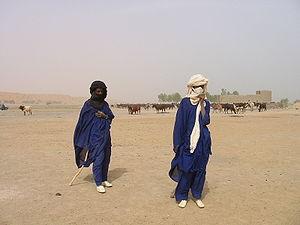
Eleveurs Peuls du Gourma, au sud de Gao, au Mali.
Les Peuls, appelés aussi Foulani, Fulbhés, Fulfulde, Pular ou encore Fellata selon les pays, sont un peuple traditionnellement pasteur établi dans toute l'Afrique de l'Ouest et au-delà la bande sahélo-saharienne, soit au total une quinzaine de pays différents et représentant environ 40 millions de personnes.